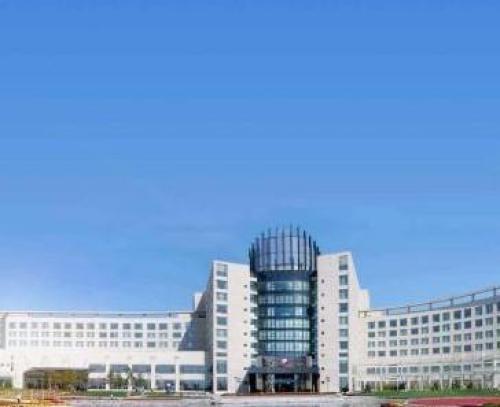
地标名称：渤海国际会议中心
所在城市：唐山市·曹妃甸区